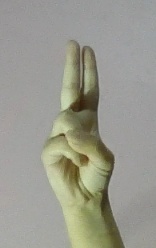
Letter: taa